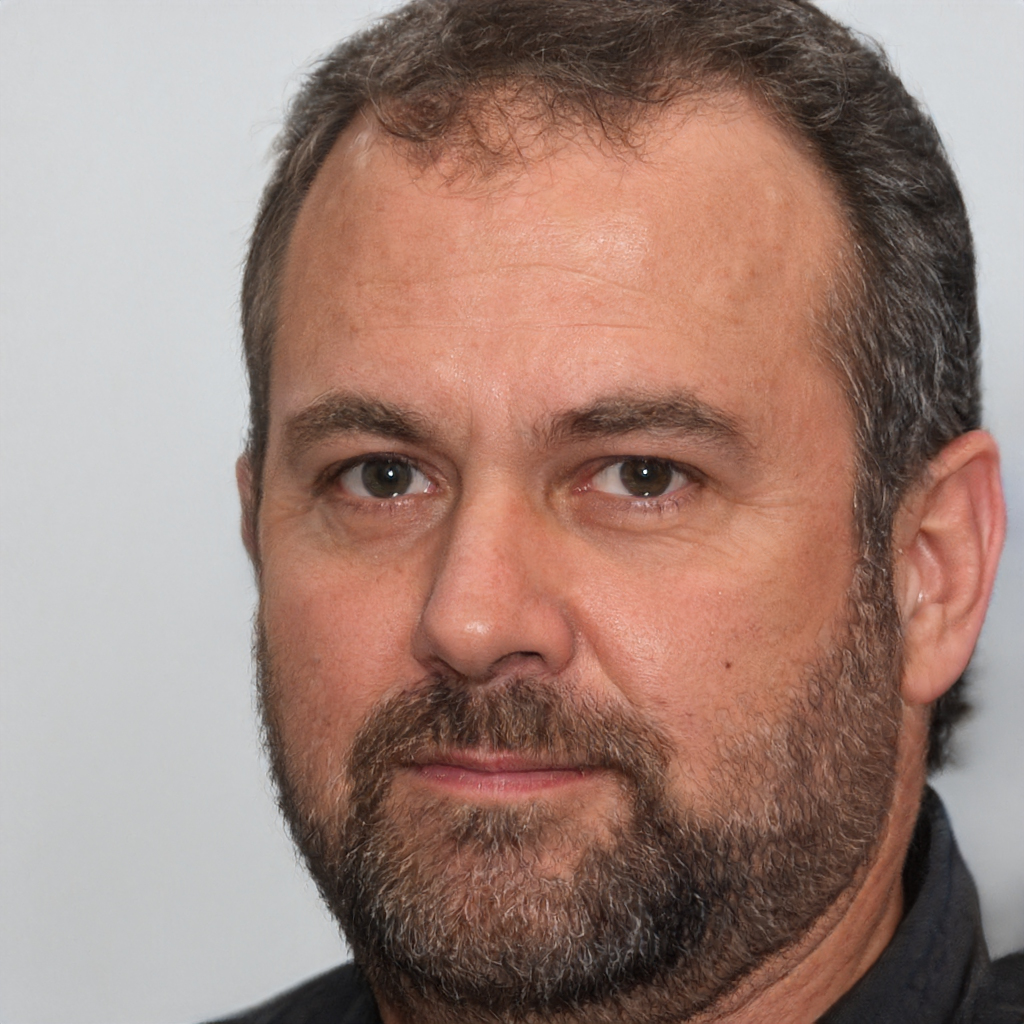
Label: Colored